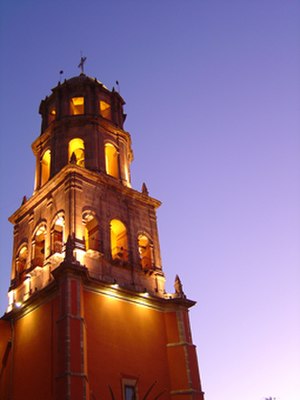
Querétaro
Kirken san fransico
Querétaro er en delstat i det centrale Mexico. Mod nord deler staten grænse med San Luis Potosí, mod øst med Guanajuato, mod vest med Hidalgo, mod sydøst med delstaten Mexico og mod sydvest med Michoacán. Arealet er 11.978 km². Ved folketællingen i 2000 havde delstaten 1.404.306 indbyggere. ISO 3166-2 er MX-QUE.